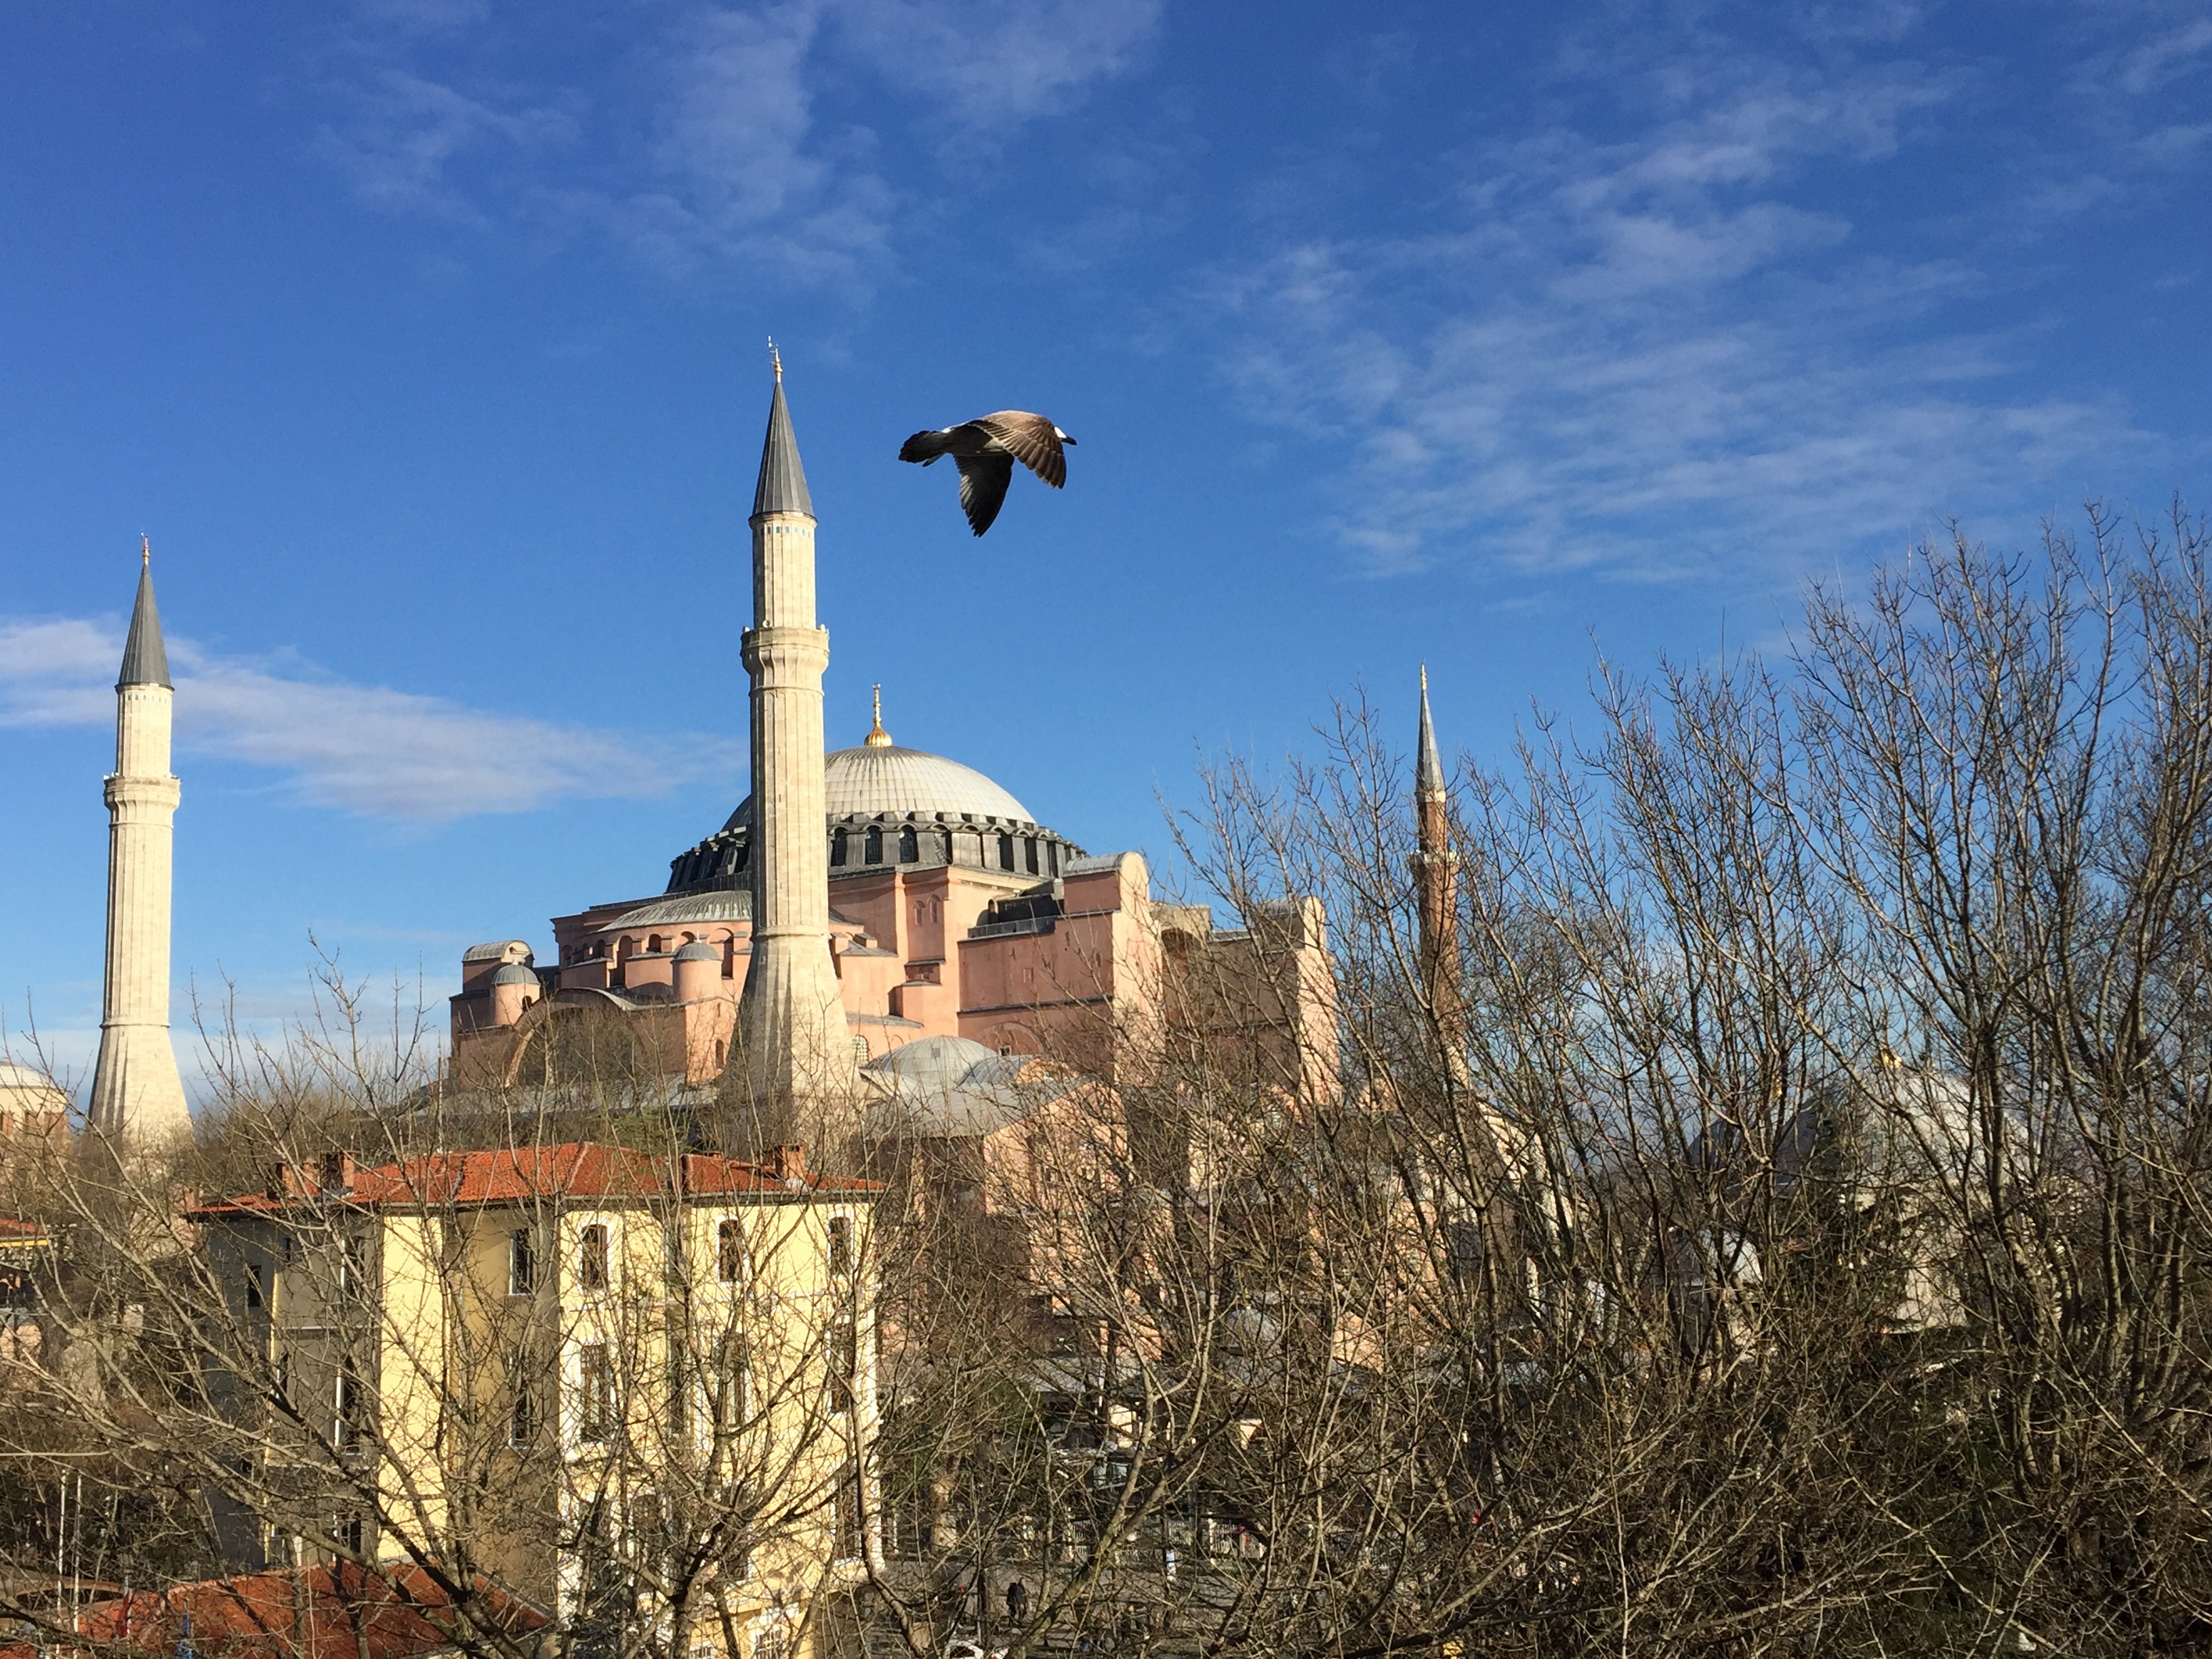
hill, view, building, tower, istanbul, sultanahmet, townscape, hagia sophia